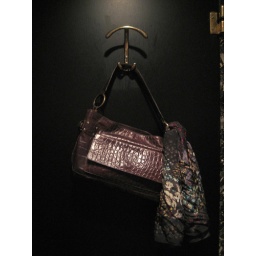
hand bag and silk scarf on a very nice hook in the HBO screening room ladie's lounge